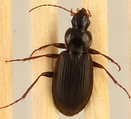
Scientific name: Calathus advena
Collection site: Rocky Mountains NEON (RMNP), plot RMNP_012